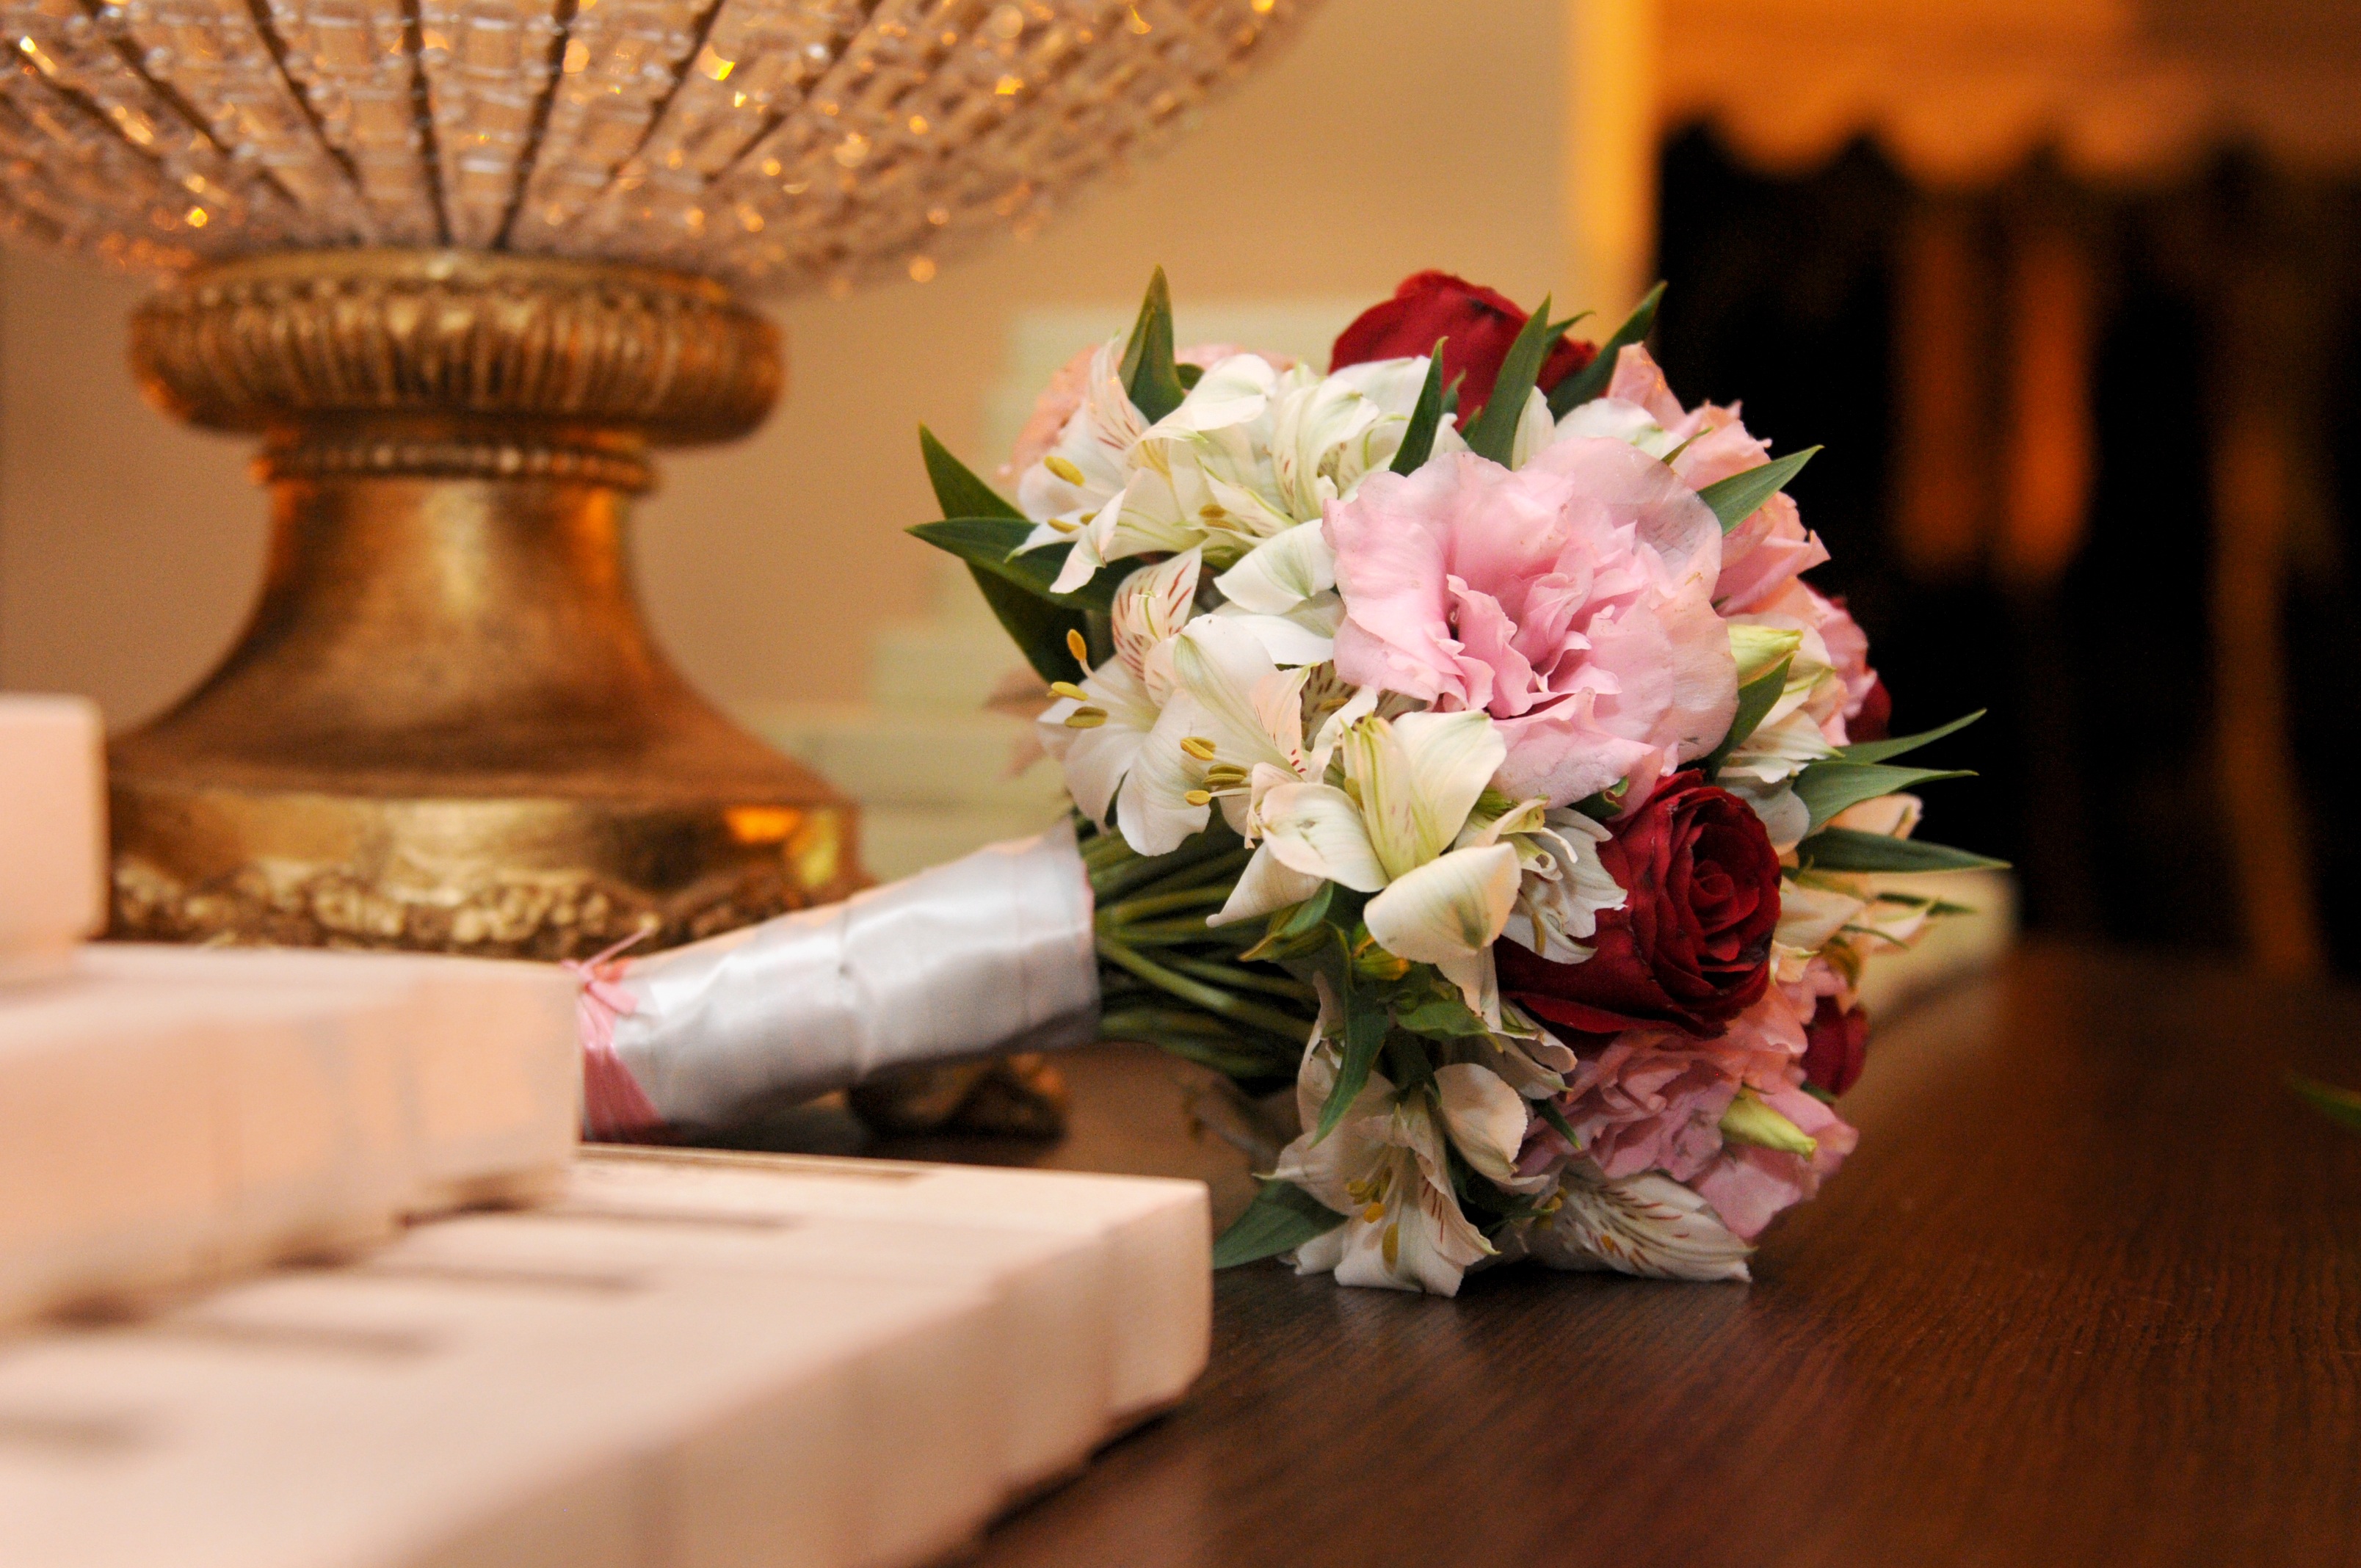
plant, flower, bouquet, pink, wedding, marriage, flowers, ceremony, floristry, union, flower bouquet, floral design, centrepiece, flower arranging